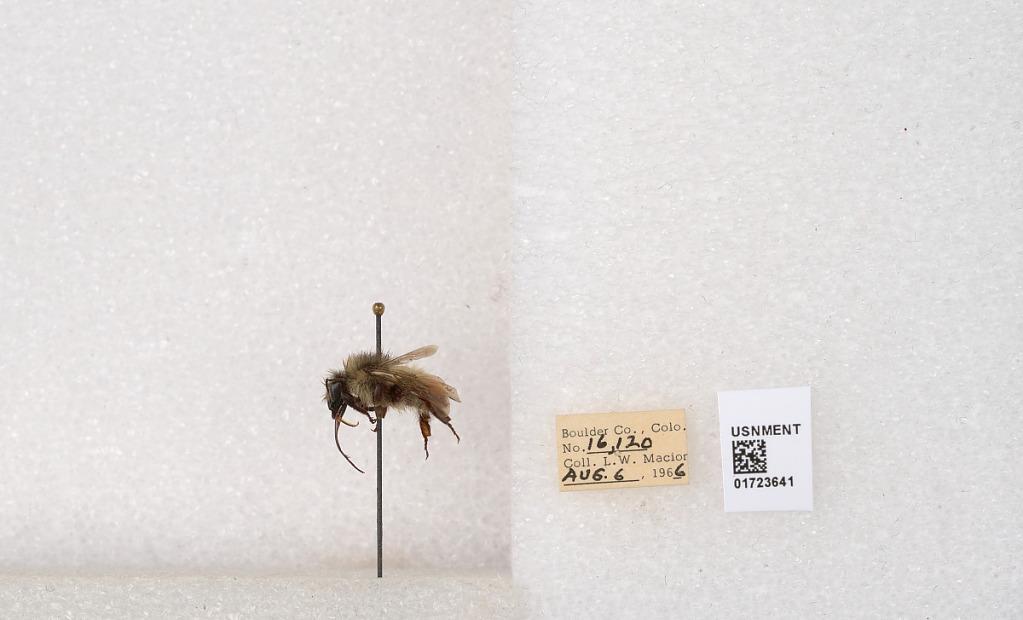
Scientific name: Bombus flavifrons Cresson
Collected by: L. Macior
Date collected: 1966-8-6
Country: United States
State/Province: Colorado
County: Boulder
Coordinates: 40.0925, -105.358